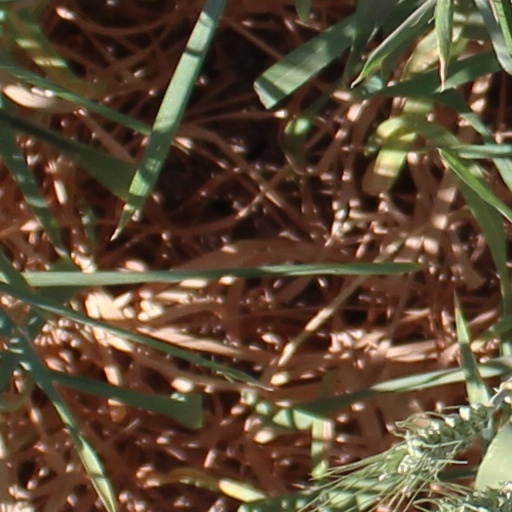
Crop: wheat